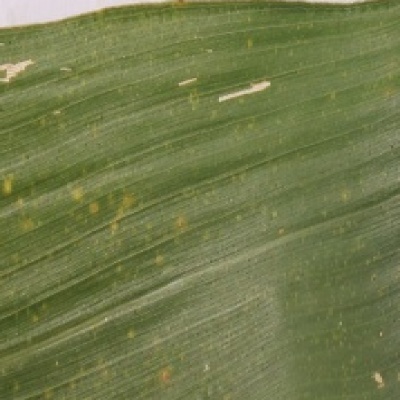
Label: Corn_(Maize)___Leaf_Spot